Ryo Okumoto

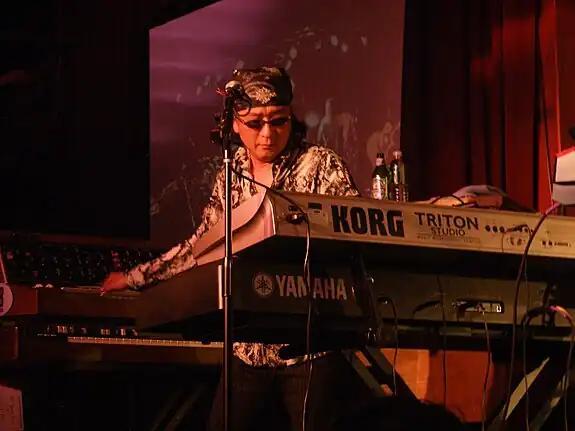
Okumoto performing with Spock's Beard in 2007

Ryo Okumoto (奥本亮; born May 24, 1959) is a Japanese rock keyboardist, best known for his work with American progressive rock band Spock's Beard. He joined the band in 1996 and has been a member ever since. When singer and keyboardist Neal Morse was in the band, Ryo played Hammond organ and Mellotron on the albums. Since Morse's departure, Okumoto has been the band's primary keyboardist. He resides in Los Angeles.